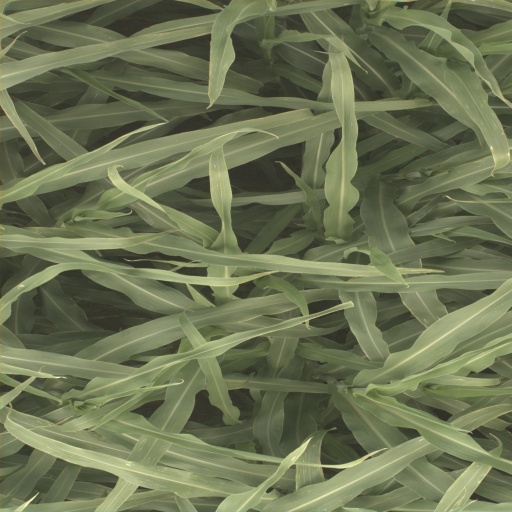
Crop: sorghum